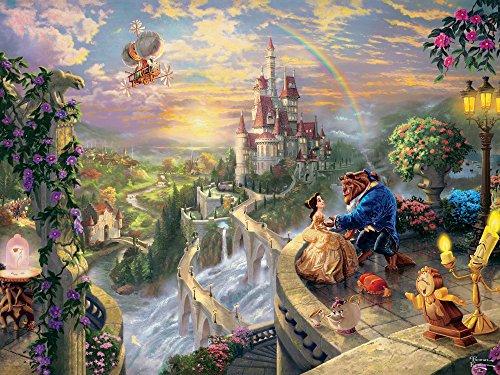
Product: Ceaco Perfect Piece Count Puzzle - Thomas Kinkade Disney Dreams Collection - Beauty and the Beast
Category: Toys & Games | Puzzles | Jigsaw Puzzles
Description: Welcome to Ceaco’s brand new custom puzzle program.
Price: $19.86
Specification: ProductDimensions:10.1x8.1x2.4inches|ItemWeight:1.69pounds|ShippingWeight:1.69pounds(Viewshippingratesandpolicies)|ASIN:B07FR9NJ7V|Itemmodelnumber:50004|Manufacturerrecommendedage:8-8years